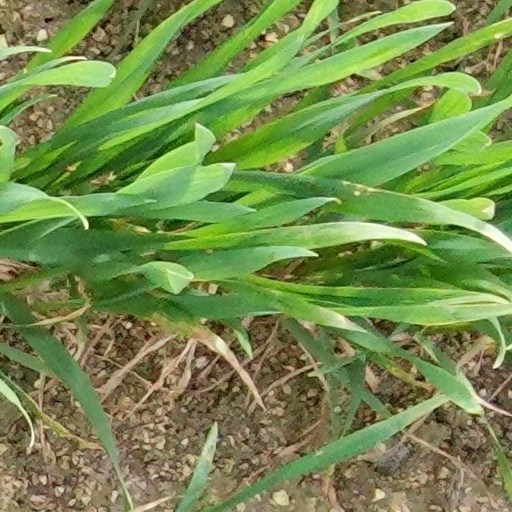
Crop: wheat